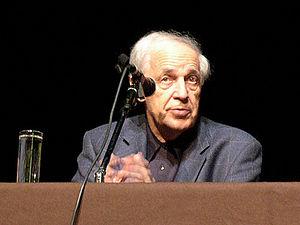
L'histoire de la musique classique occidentale est circonscrite à la sphère définie par l'appellation de musique classique couramment admise et qui englobe la musique savante, sacrée comme profane, de ses origines à nos jours.
Le Forez est une région naturelle et historique française située, pour l'essentiel, dans la partie centrale de l'actuel département de la Loire.
24 janvier : la Sonate pour violon et piano nᵒ 2, d'Ernest Bloch, créée par André de Ribaupierre et Beryl Rubinstein à New York.
Le département de la Loire est un département français de la région Auvergne-Rhône-Alpes. Il doit son nom au fleuve qui le traverse du sud au nord sur plus de 100 km. Les habitants sont appelés Ligériens, dérivé du nom latin du fleuve Liger. L'Insee et la Poste lui attribuent le code 42. Sa préfecture est Saint-Étienne.
La chronologie de la musique classique présente sur une échelle de temps les événements constitutifs de l'histoire de la musique classique entendue par convention comme l'ensemble de la musique savante occidentale par opposition à la musique populaire ou à la musique du monde ainsi que les naissance et disparition des acteurs les plus significatifs de ce domaine. La classification musicologique des grandes périodes est organisée en tableaux synoptiques par décennie où sont reportés les éléments considérés comme marquant une période par les musicologues.